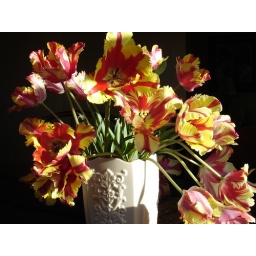
Analagous colors--yellow, orange and red all in one flower